Sinhalese–Portuguese conflicts

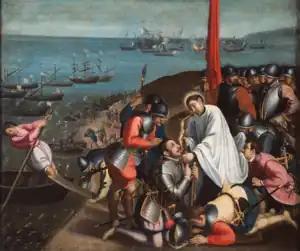
Portuguese soldiers in Asia in the 17th century, painted by André Reinoso

With the death of Pedro Lopes de Sousa at Danture, Dom Jerónimo de Azevedo succeeded him as Captain-General of Ceylon, and despite the losses in the battle, Kandy was unable to advance into the lowlands as the Portuguese forts and garrisons remained intact.